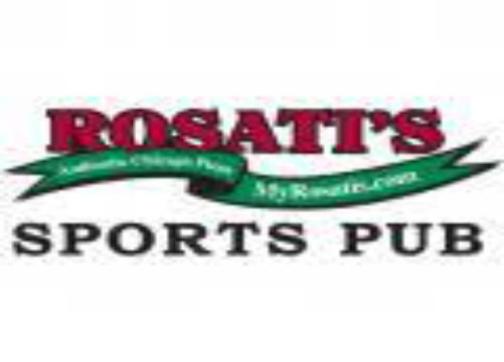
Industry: Food